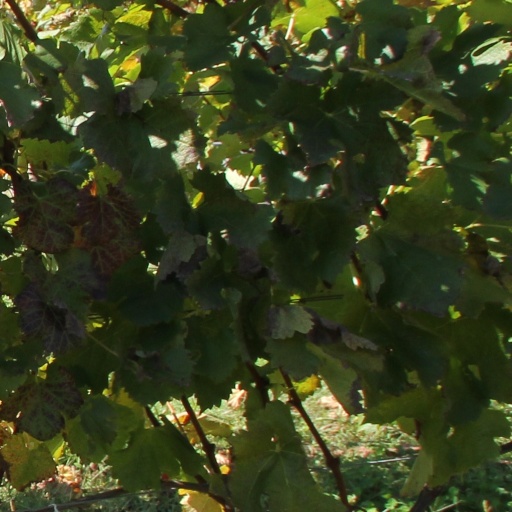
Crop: grape